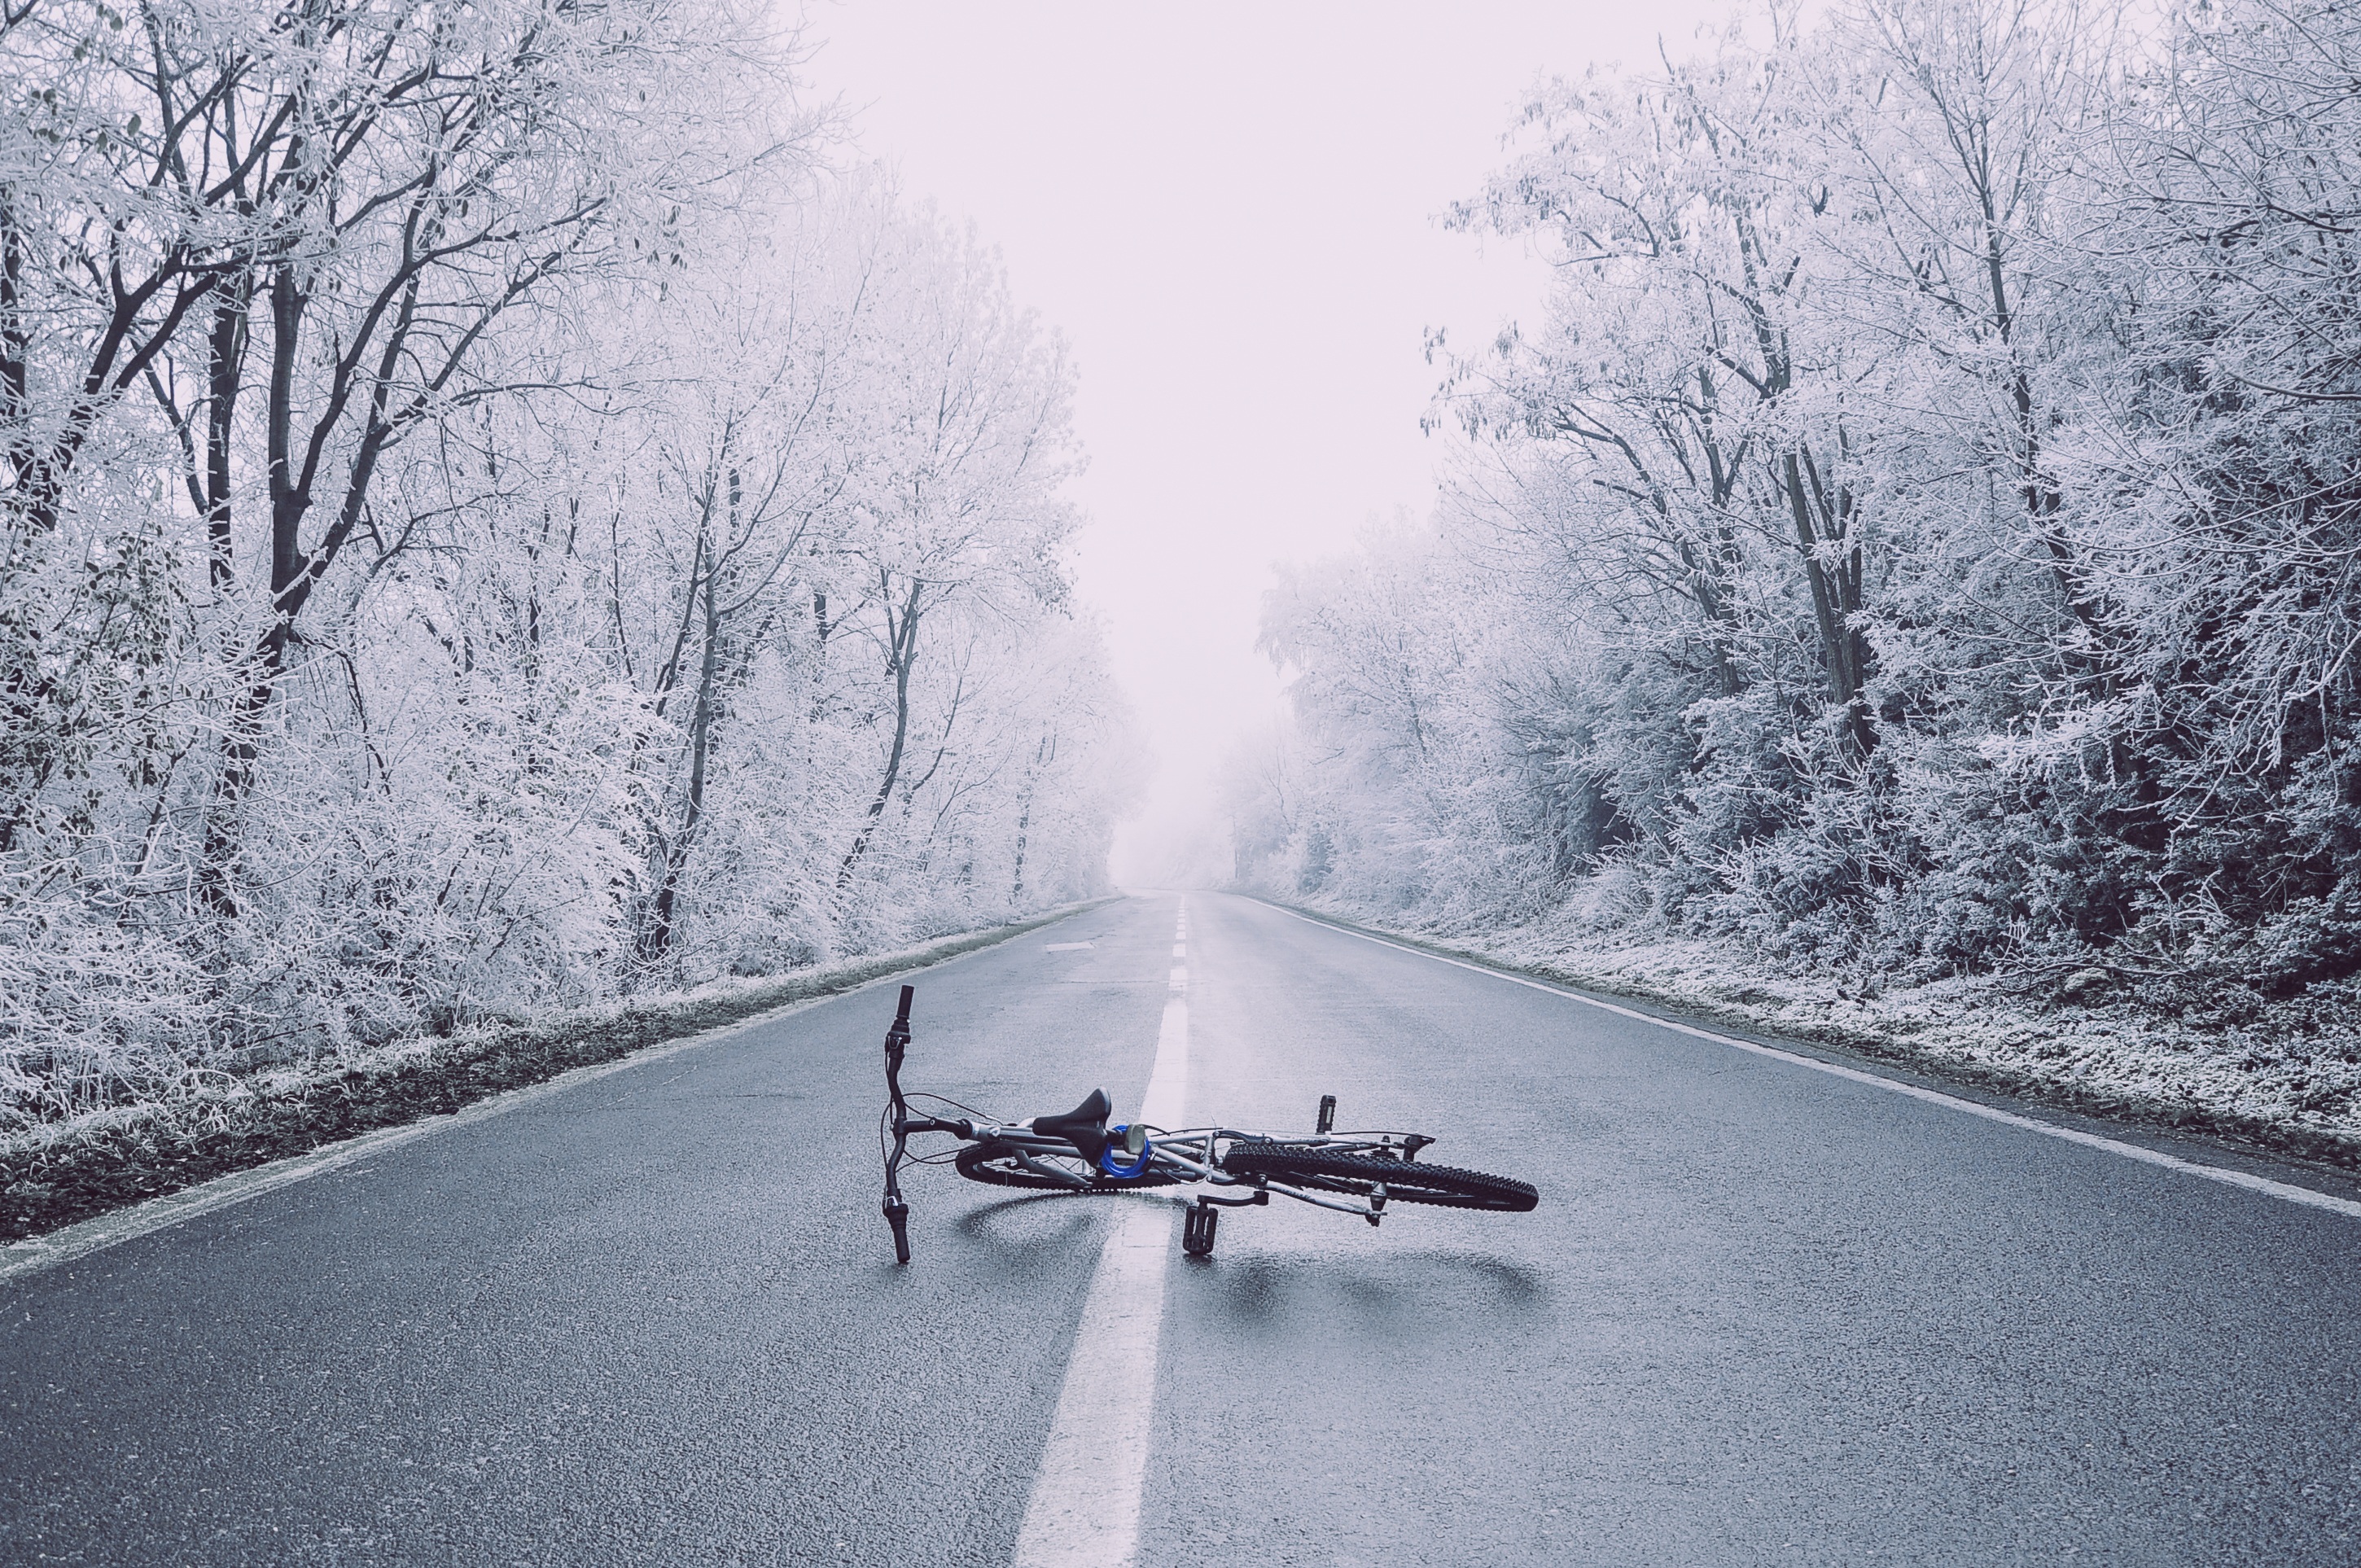
snow, winter, fog, road, morning, perspective, frost, bicycle, bike, weather, season, trees, blizzard, freezing, atmospheric phenomenon, winter storm